Bob Clement

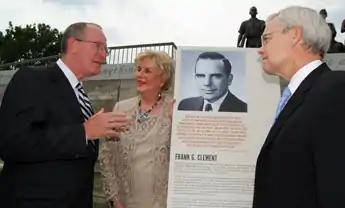
Sen. Lamar Alexander (far left), former Tennessee State Senator Anna Belle Clement O'Brien and former U.S. Representative Bob Clement discuss Gov. Frank G. Clement's role in the desegregation of Clinton High School during a ceremony at the Green McAdoo site in Clinton.

In 2002, when Republican Senator Fred Thompson stated that he had changed his mind regarding his previous announcement that he would run for a second full term, Clement entered the Democratic primary for Thompson's seat. He won the nomination easily, but was defeated in the November general election by former governor Lamar Alexander. Clement was succeeded in the House by former Congressman Jim Cooper, who is also a son of a former Tennessee governor.